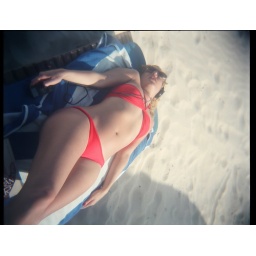
linz lying at a weird angle in ared bikini on a white and blue towel. very patriotica